Nectanebo I

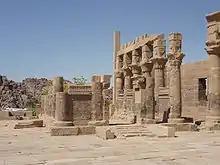
Vestibule of the Temple of Isis at Philae

Nectanebo was a great builder and restorer, to an extent not seen in Egypt for centuries. He ordered work on many of the temples across the country.